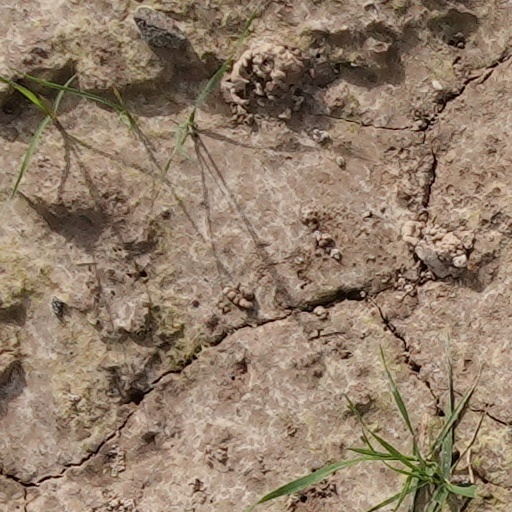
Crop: wheat